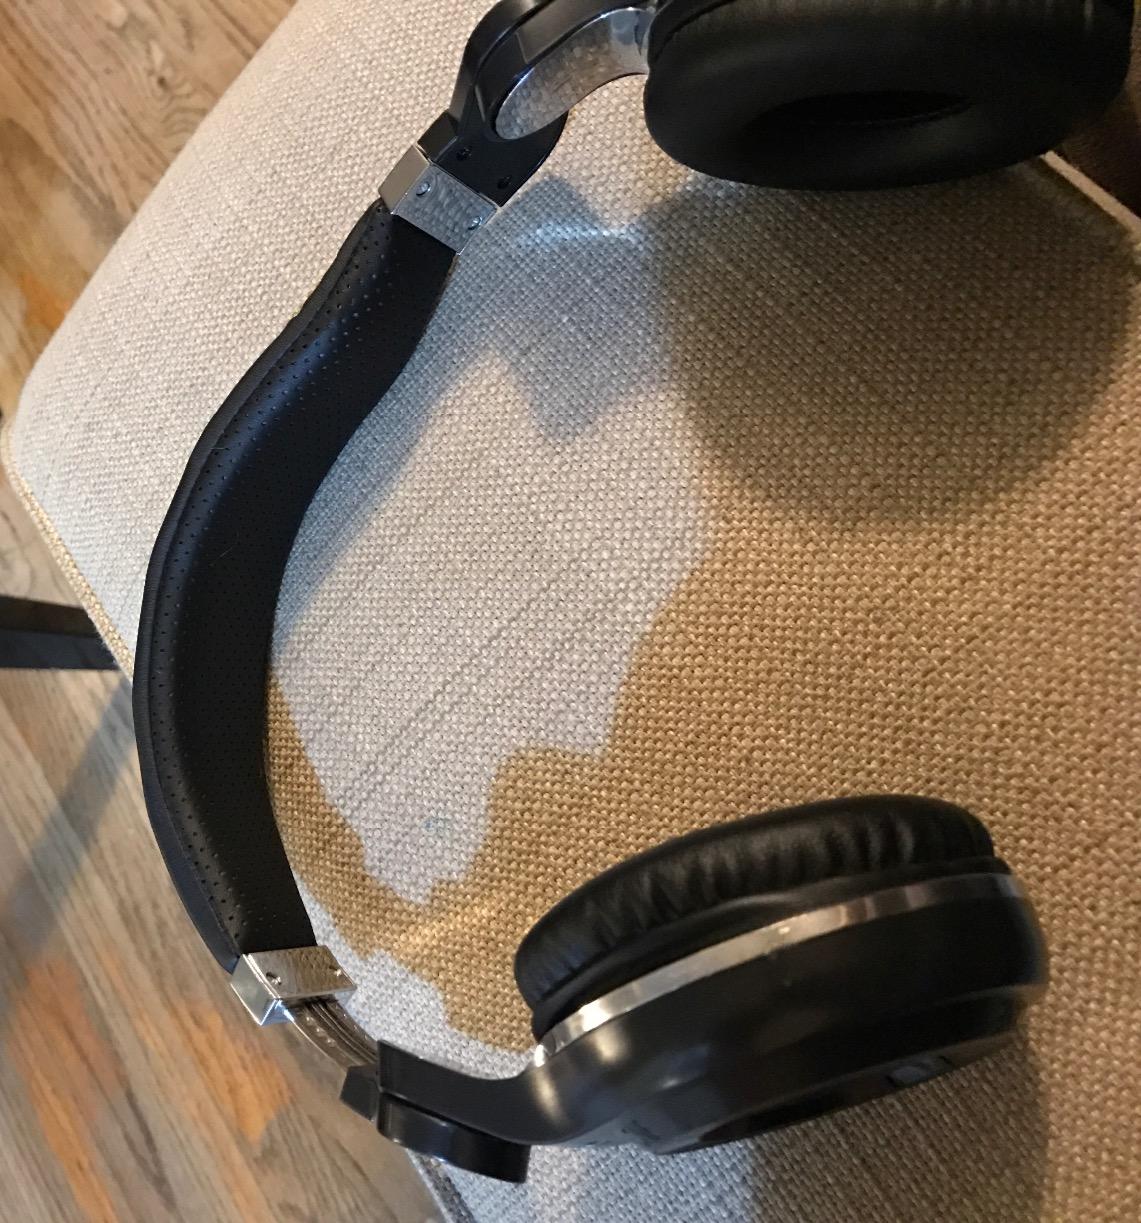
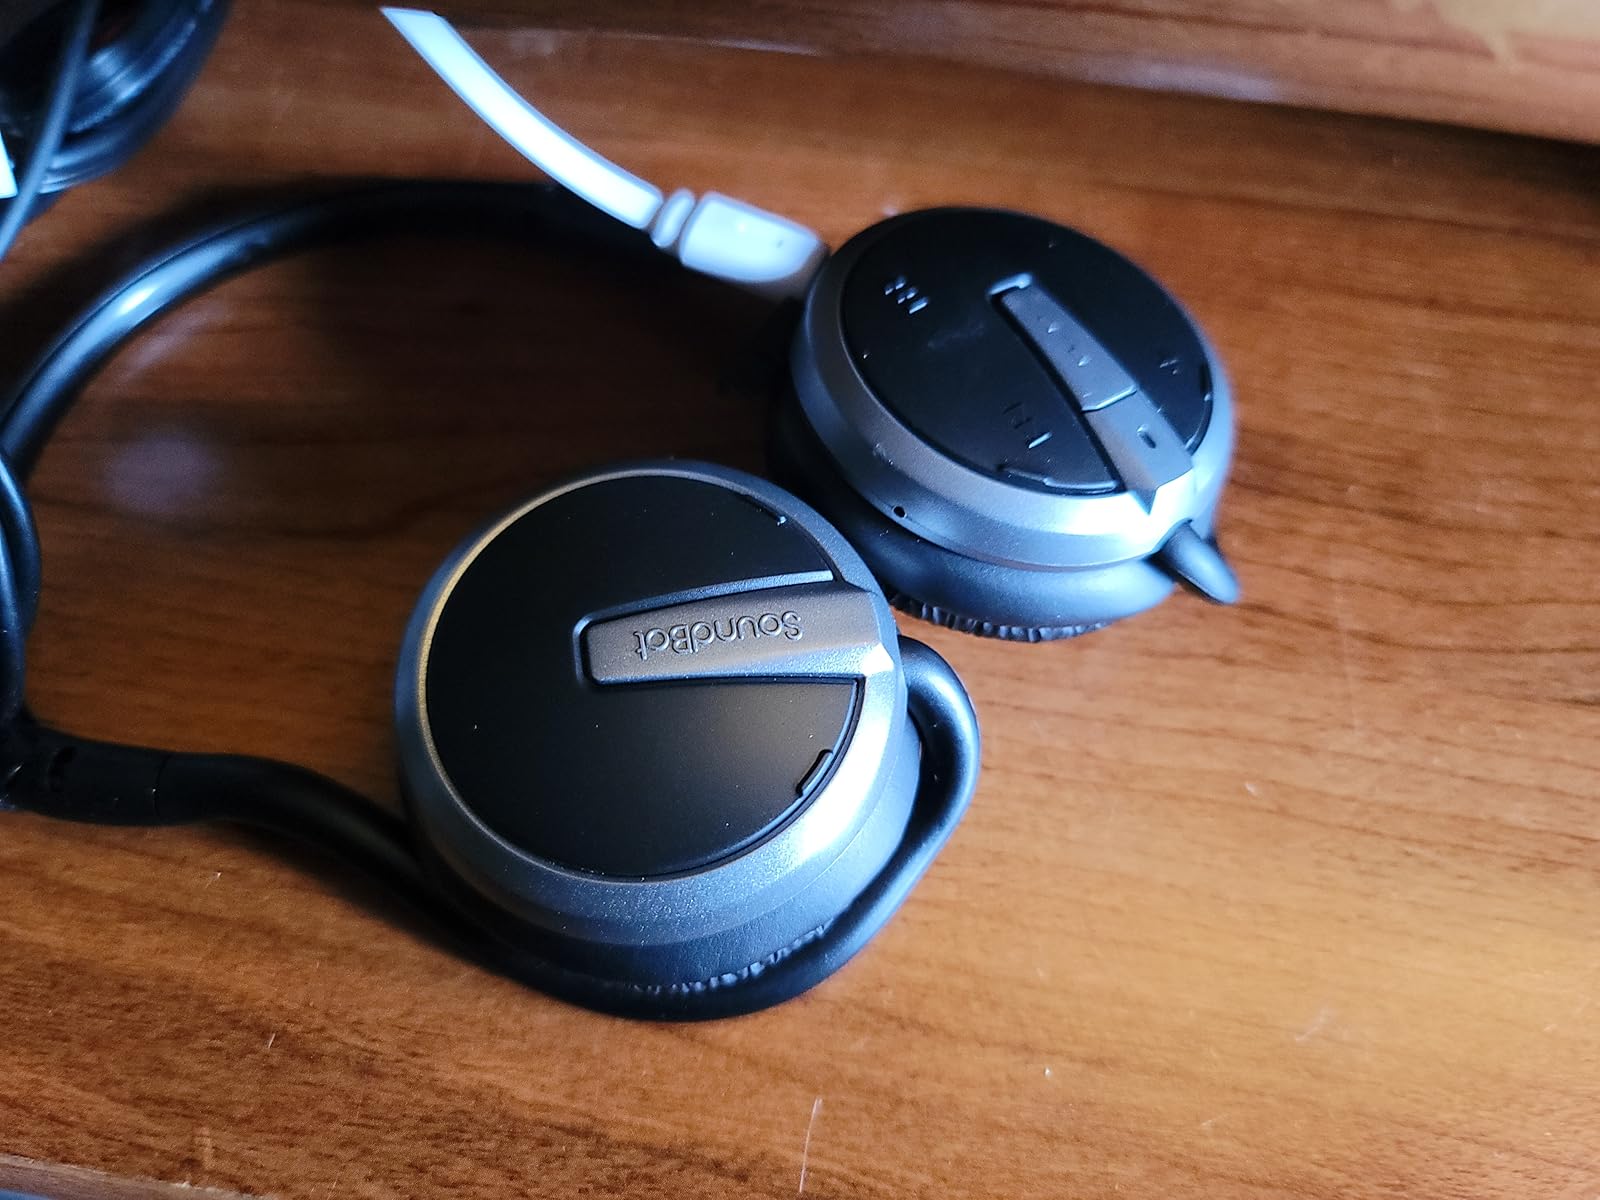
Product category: headphones
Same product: no